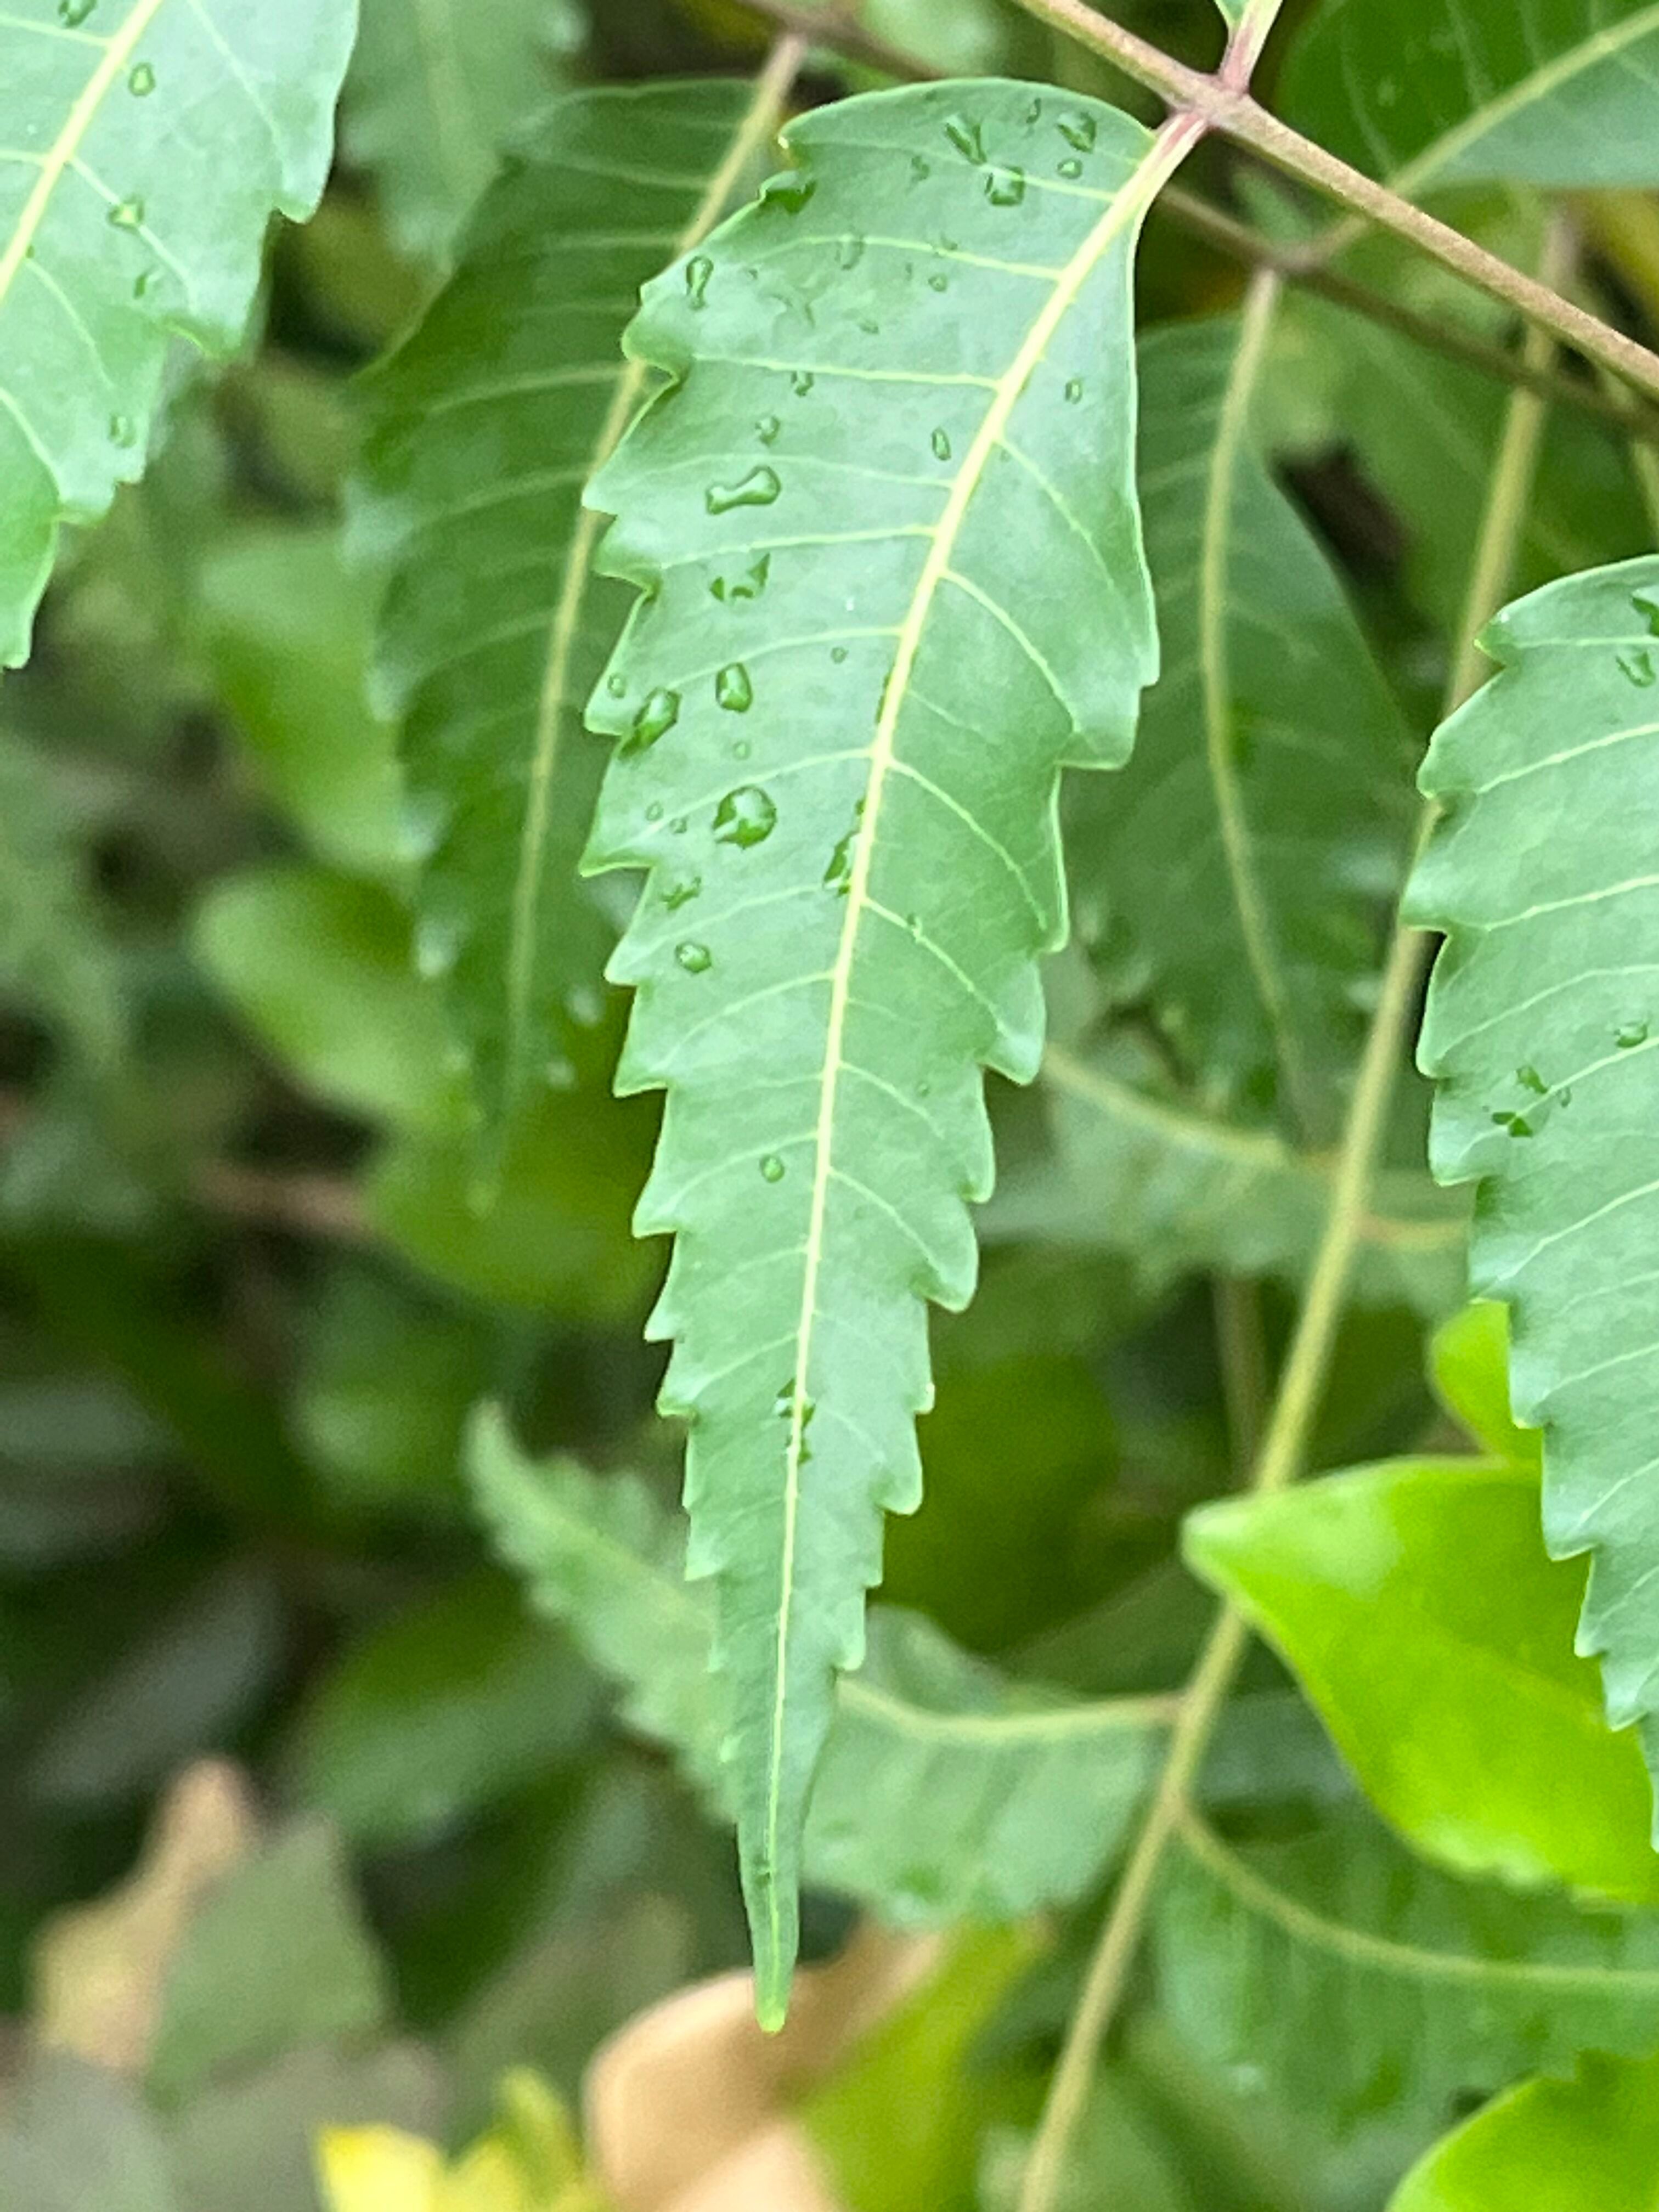
Plant species: azadirachta-indica